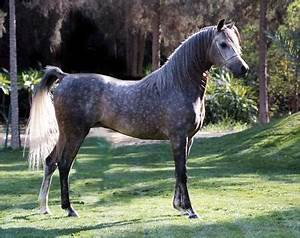
Label: cavallo